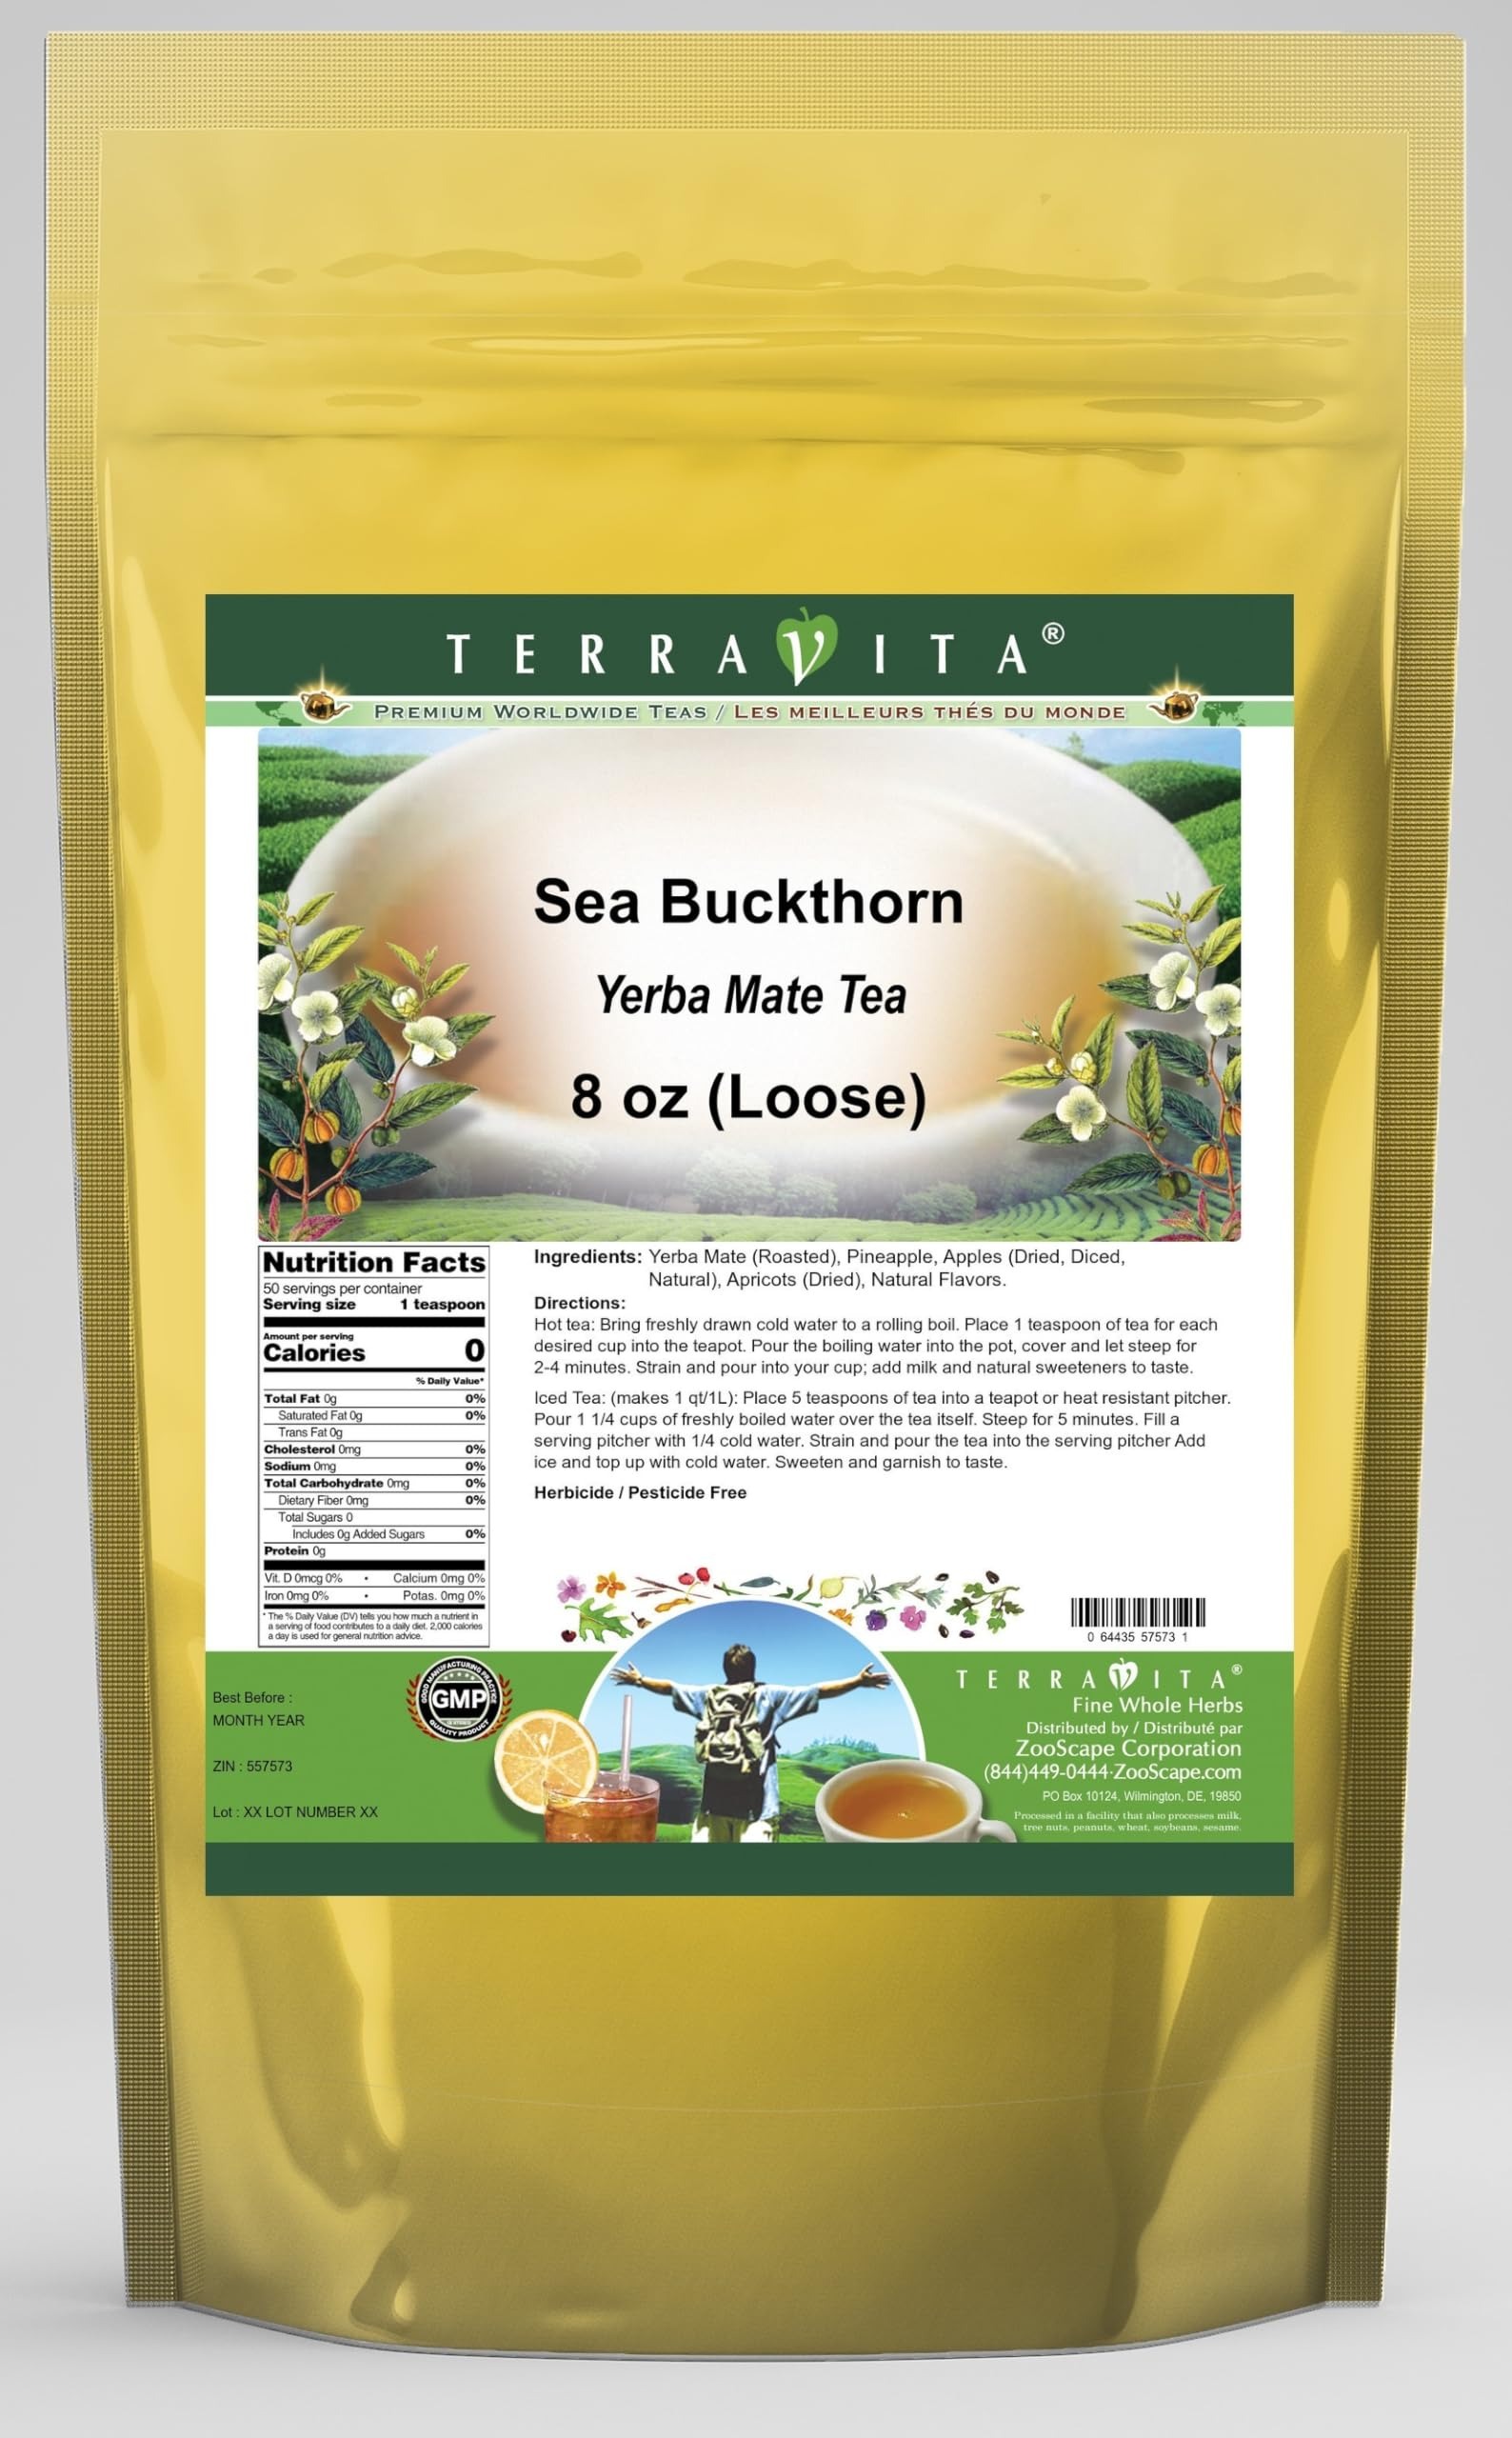
Item Name: Sea Buckthorn Yerba Mate Tea (Loose) (8 oz, ZIN: 557573)
Bullet Point 1: Our Sea Buckthorn Yerba Mate tea is a scrumptuous all-natural flavored Yerba Mate coffee substitute with Pineapple, Apples (Dried, Diced, Natural) and Apricots that will refresh you with its terrific taste! You will enjoy the earthy and acidity-free Sea Buckthorn aroma and flavor again and again! - Ingredients: Yerba Mate, Pineapple, Apples (Dried, Diced, Natural), Apricots and Natural Sea Buckthorn Flavor.
Bullet Point 2: No fillers.
Bullet Point 3: Manufacturer: TerraVita
Bullet Point 4: Size: 8 oz
Bullet Point 5: Loose Leaf Yerba Mate Tea - Packed in a convenient upright pouch!
Product Description: Our Sea Buckthorn Yerba Mate tea is a scrumptuous all-natural flavored Yerba Mate coffee substitute with Pineapple, Apples (Dried, Diced, Natural) and Apricots that will refresh you with its terrific taste! You will enjoy the earthy and acidity-free Sea Buckthorn aroma and flavor again and again! - Ingredients: Yerba Mate, Pineapple, Apples (Dried, Diced, Natural), Apricots and Natural Sea Buckthorn Flavor. - Hot tea brewing method: Bring freshly drawn cold water to a rolling boil. Place 1 teaspoon of tea for each desired cup into the teapot. Pour the boiling water into the pot, cover and let steep for 2-4 minutes. Strain and pour into your cup; add milk and natural sweeteners to taste. - Iced tea brewing method: (to make 1 liter/quart): Place 5 teaspoons of tea into a teapot or heat resistant pitcher. Pour 1 1/4 cups of freshly boiled water over the tea itself. Steep for 5 minutes. Fill a serving pitcher with 1/4 cold water. Strain and pour the tea into the serving pitcher Add ice and top up with cold water. Sweeten and garnish to taste. - TerraVita is an exclusive line of premium-quality, natural source products that use only the finest, purest and most potent ingredients found around the world. TerraVita is hallmarked by the highest possible standards of purity, potency, stability and freshness. All of our products are prepared with the highest elements of quality control, from raw materials through the entire manufacturing process, up to and including the moment that the bottles or bags are sealed for freshness and shipped out to you. Our highest possible standards are certified by independent laboratories and backed by our personal guarantee. - TerraVita exists to meet and ensure your family's health and wellness without the harmful effects of chemicals and health
Value: 8.0
Unit: Ounce

Price: 26.14